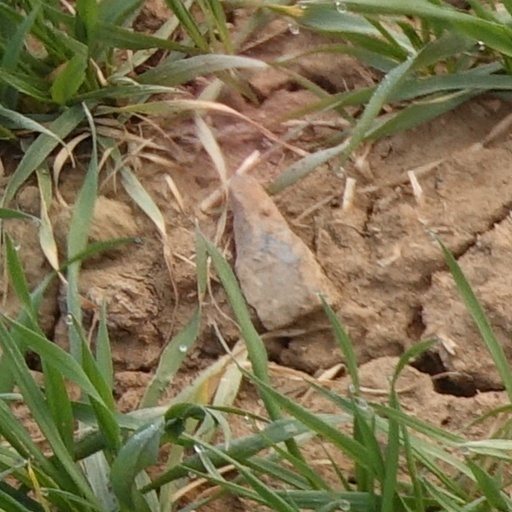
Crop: wheat